Plaza de Toros de La Merced

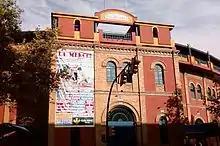

Today's "Merced" bullring is a revived version of one that has long been standing at this same site. The complex covers a land area of some twelve thousand square metres, with the main building in the shape of a 48-sided regular polygon (a "tetracontakaioctagon"). It stands on the site where, until the 1890s, there was a wooden, two-storey bullring with seating for some 6,000 bullfight-goers and a bullfighting ground ("ruedo") 45 m across, but the desire for a more up-to-date structure swept this old bullring away.